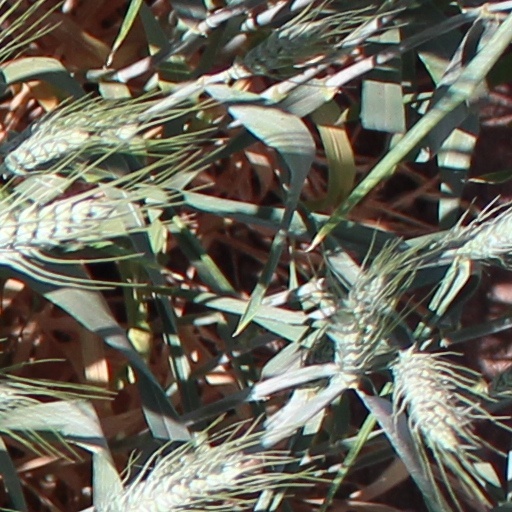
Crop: wheat